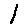
Label: 1